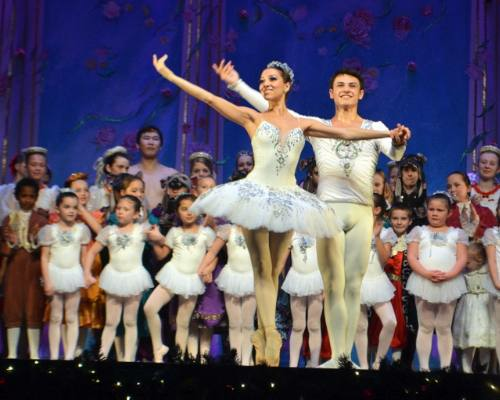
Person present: Yes